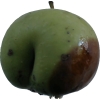
Label: Apple 12